Academic graduation by country

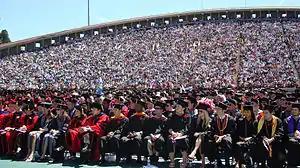
The 2008 commencement ceremony for Cornell University

In the United States, besides "commencement," the term "graduation" is also used in schools below university level such as the high school, middle school, and even kindergarten and preschool ceremonies.